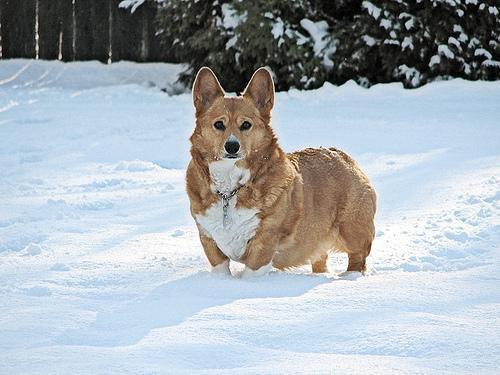
Pembroke